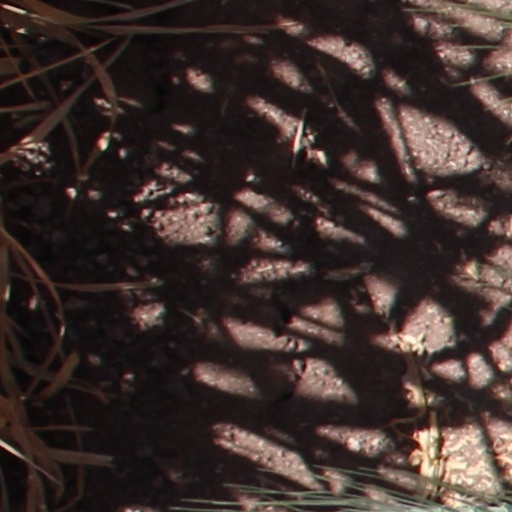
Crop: wheat